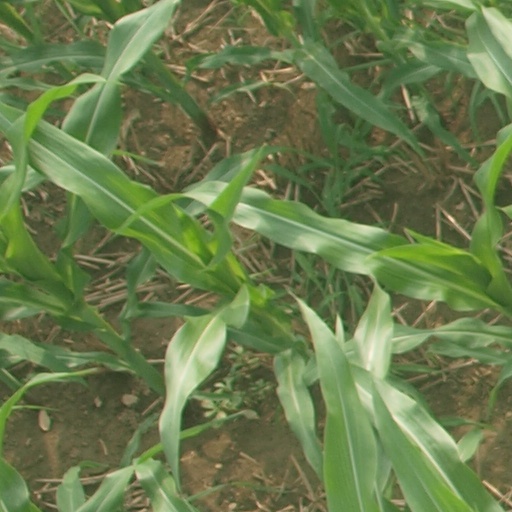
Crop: maize; corn